2019 Hungarian Grand Prix

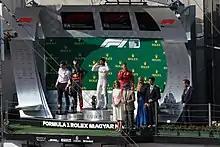
Lewis Hamilton, Max Verstappen, Sebastian Vettel and Mercedes team representative James Vowles on the podium.

Max Verstappen got a reasonable start from pole position but the Mercedes cars of Valtteri Bottas and Lewis Hamilton were both able to attack into turn one, forcing Verstappen to defend on the inside. However, Bottas locked his front right tyre forcing Hamilton to take a wider line through the corner and allowing Verstappen to pull away between turns one and two. Behind the front three cars, Charles Leclerc got a good start and maintained his lead over teammate Sebastian Vettel into turn one but Carlos Sainz managed to get ahead of both Pierre Gasly and Lando Norris to briefly threaten Vettel on the entry to the second corner.